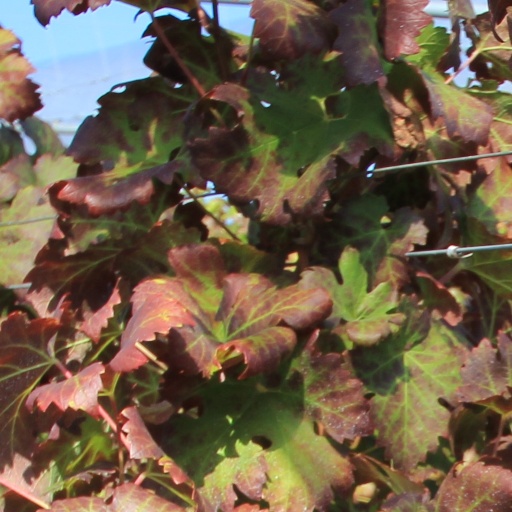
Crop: grape